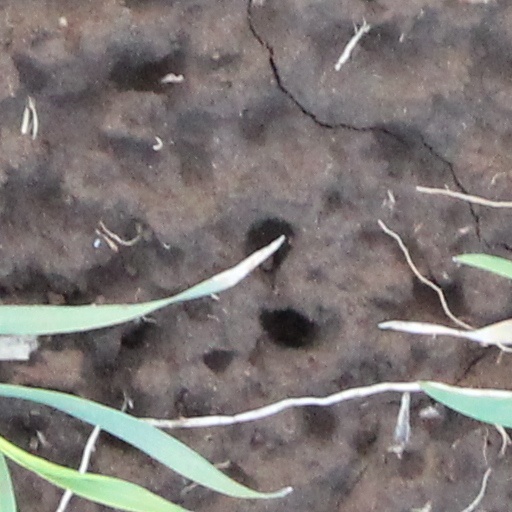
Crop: wheat